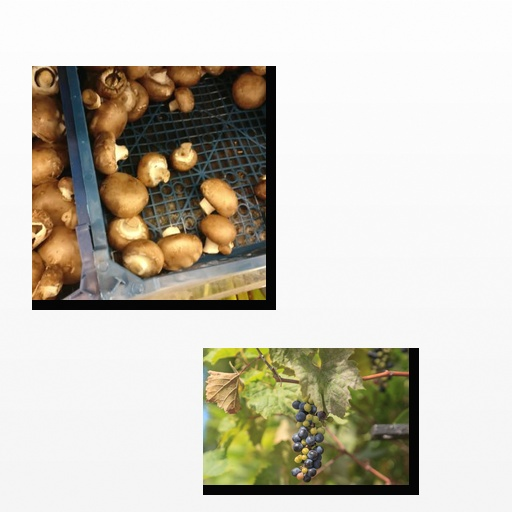
Food items: grapes, mushroom